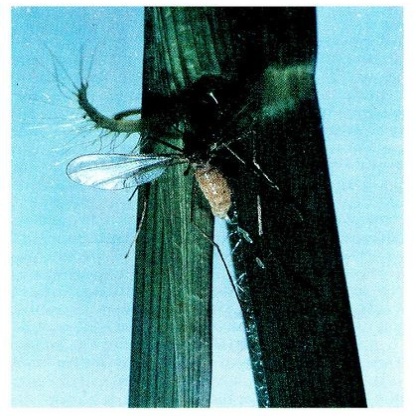
Nhãn: Sâu năn ( Muỗi hành )(Rice Gall Midge)